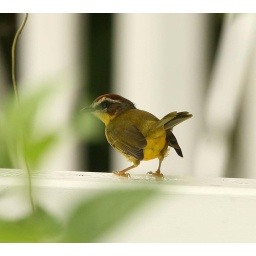
This bird was nesting in an ornamental hanging plant outside some lucky birder's window.Canopy Lodge, El Valle, PanamaAugust 2006